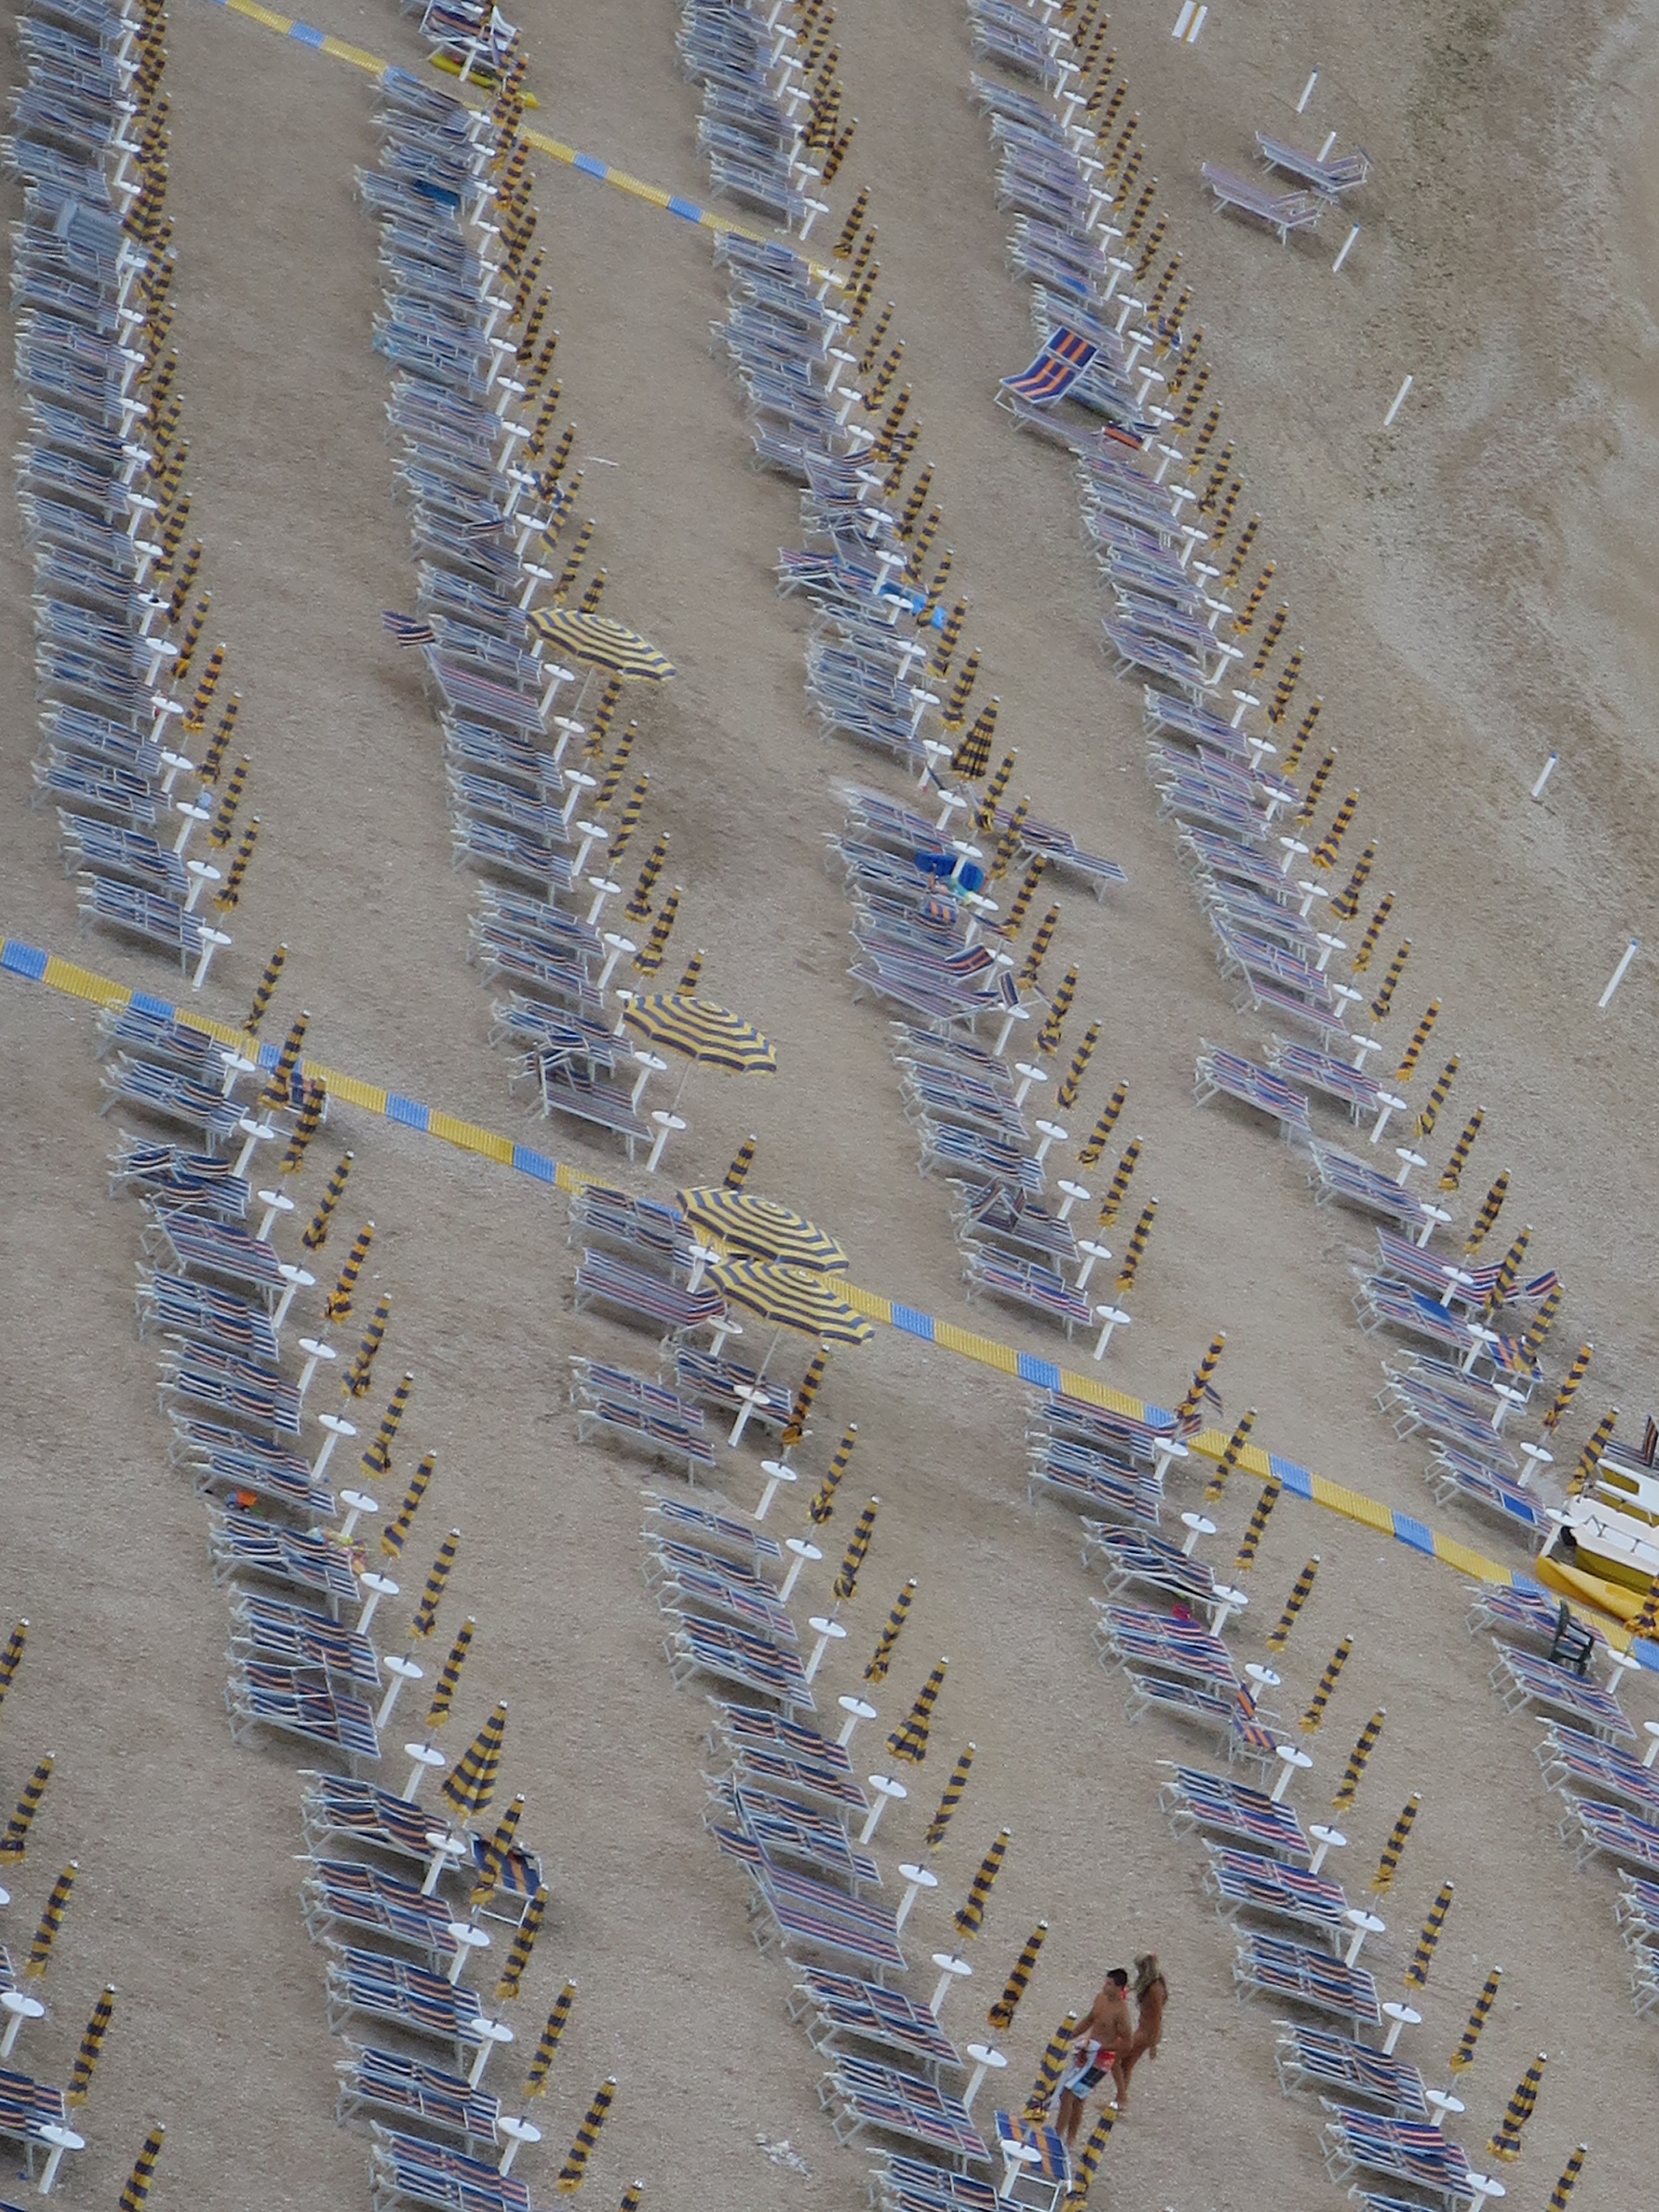
beach, sea, sand, structure, frost, summer, tourism, umbrellas, numana